NGC 43

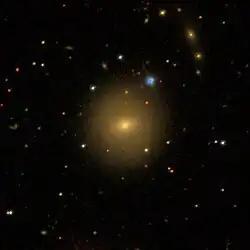
SDSS image of NGC 43

NGC 43 is a lenticular galaxy in the Andromeda constellation. It has a diameter of approximately 37 kiloparsecs (122,000 light-years). It was discovered by British astronomer John Herschel on 11 November 1827.